Small Island Developing States

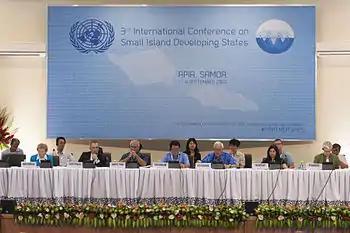
3rd International Conference on Small Island Developing States, Samoa, September 2014

The SIDS are some of the regions most vulnerable to anthropogenic climate change. Due to their oceanic environment, SIDS are especially vulnerable to the marine effects of climate change like sea level rise, ocean acidification, marine heatwaves, and the increase in cyclone intensity. Changing precipitation patterns could also cause droughts. Many citizens of SIDS live near a coastline, meaning that they have a high risk exposure to the effects of marine climate change. Additional climate change vulnerability comes through their economies: many SIDS have economies that are based on natural resources, such as ecotourism, fishing, or agriculture. Phenomena like sea level rise, coastal erosion, and severe storms have the potential to severely impact their economies.